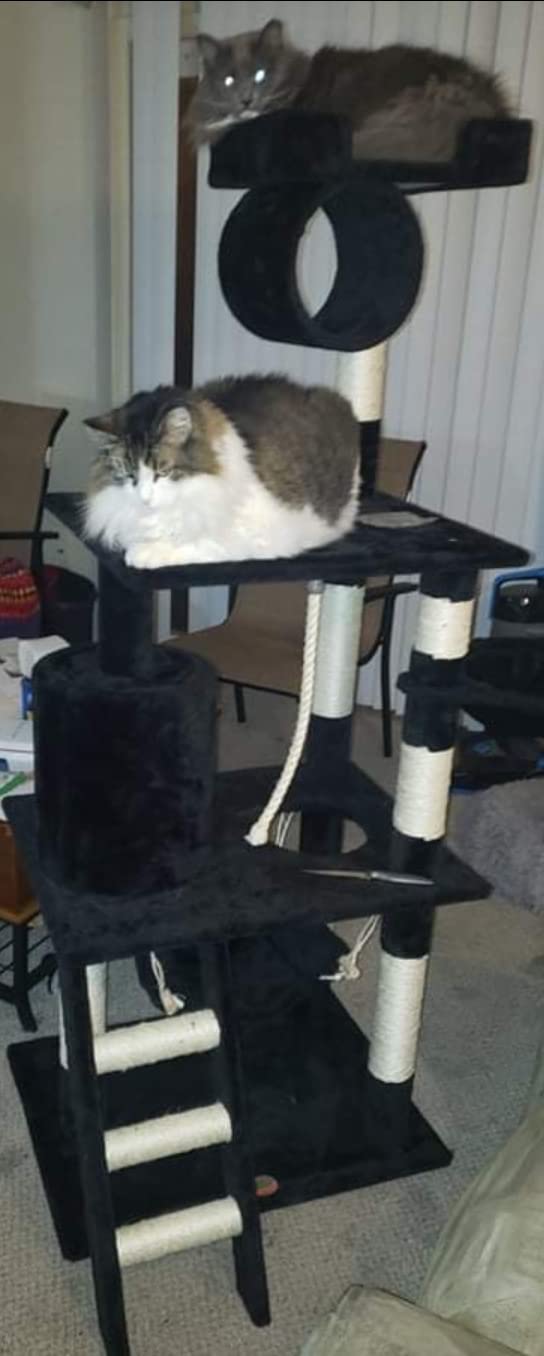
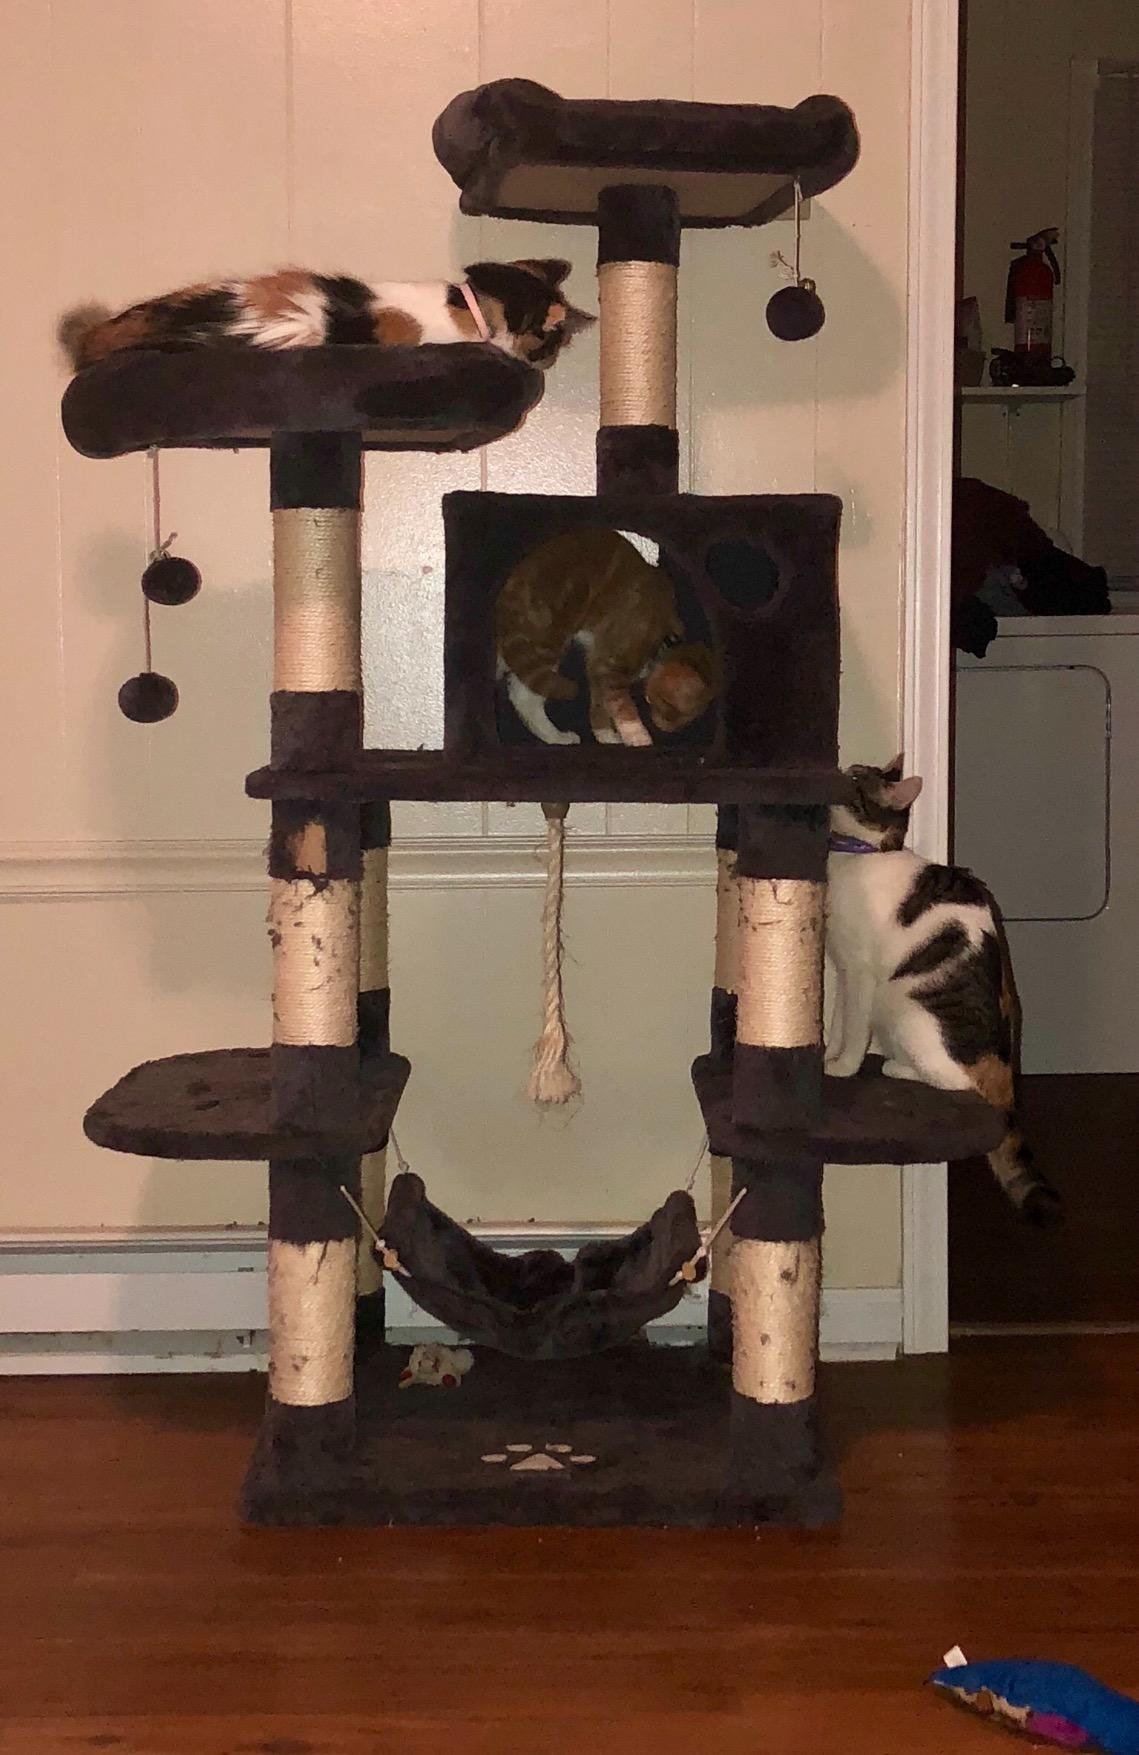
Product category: items_cat tree
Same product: no